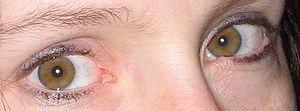
La couleur des yeux est un caractère polygénique qui est principalement déterminé par la quantité et le type de pigments présents dans l'iris de l'œil.